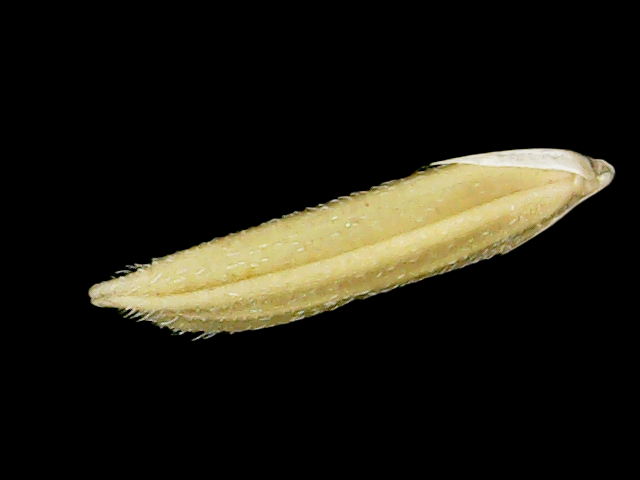
Rice variety: Binadhan20